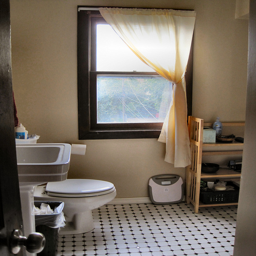
A bathroom with window open and checkered black and white tile flooring.
a bathroom with a toilet, sink and window with the curtain open
A bathroom is displayed with white and black tiling.
A bathroom with a checkered floor and yellow walls.
a tranquil photograph of a bathroom with a window